Epistulae ad Familiares

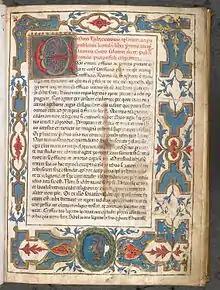
"Epistulae ad Familiares", 14th-century manuscript, British Library

Epistulae ad Familiares (Letters to Friends) is a collection of letters between Roman politician and orator Marcus Tullius Cicero and various public and private figures. The letters in this collection, together with Cicero's other letters, are considered the most reliable sources of information for the period leading up to the fall of the Roman Republic. Traditionally spanning 16 books, and featuring letters from 62 to 43 BCE, the collection was likely first published by Cicero's freedman and personal secretary Marcus Tullius Tiro sometime after Cicero's death in 43 BCE.